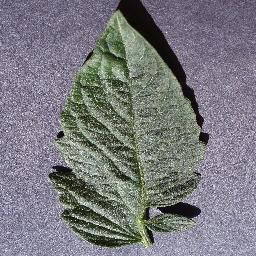
Label: Tomato___healthy